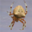
Label: spider